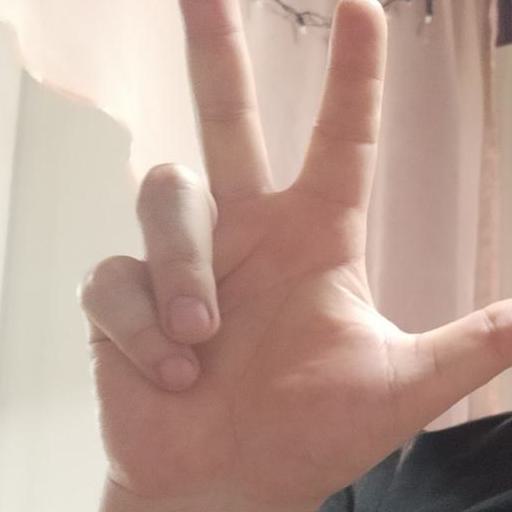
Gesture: three2